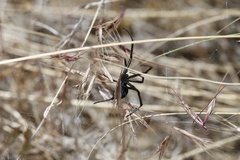
Species: Lactrodectus_hesperus